Victoria Knowles

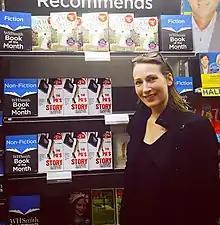
Knowles attends the WHSmith Oxford Street book signing of The PA's Story

Victoria Knowles (née Jenkins; born 16 April 1976) is an English author, actress, singer, producer and entrepreneur.